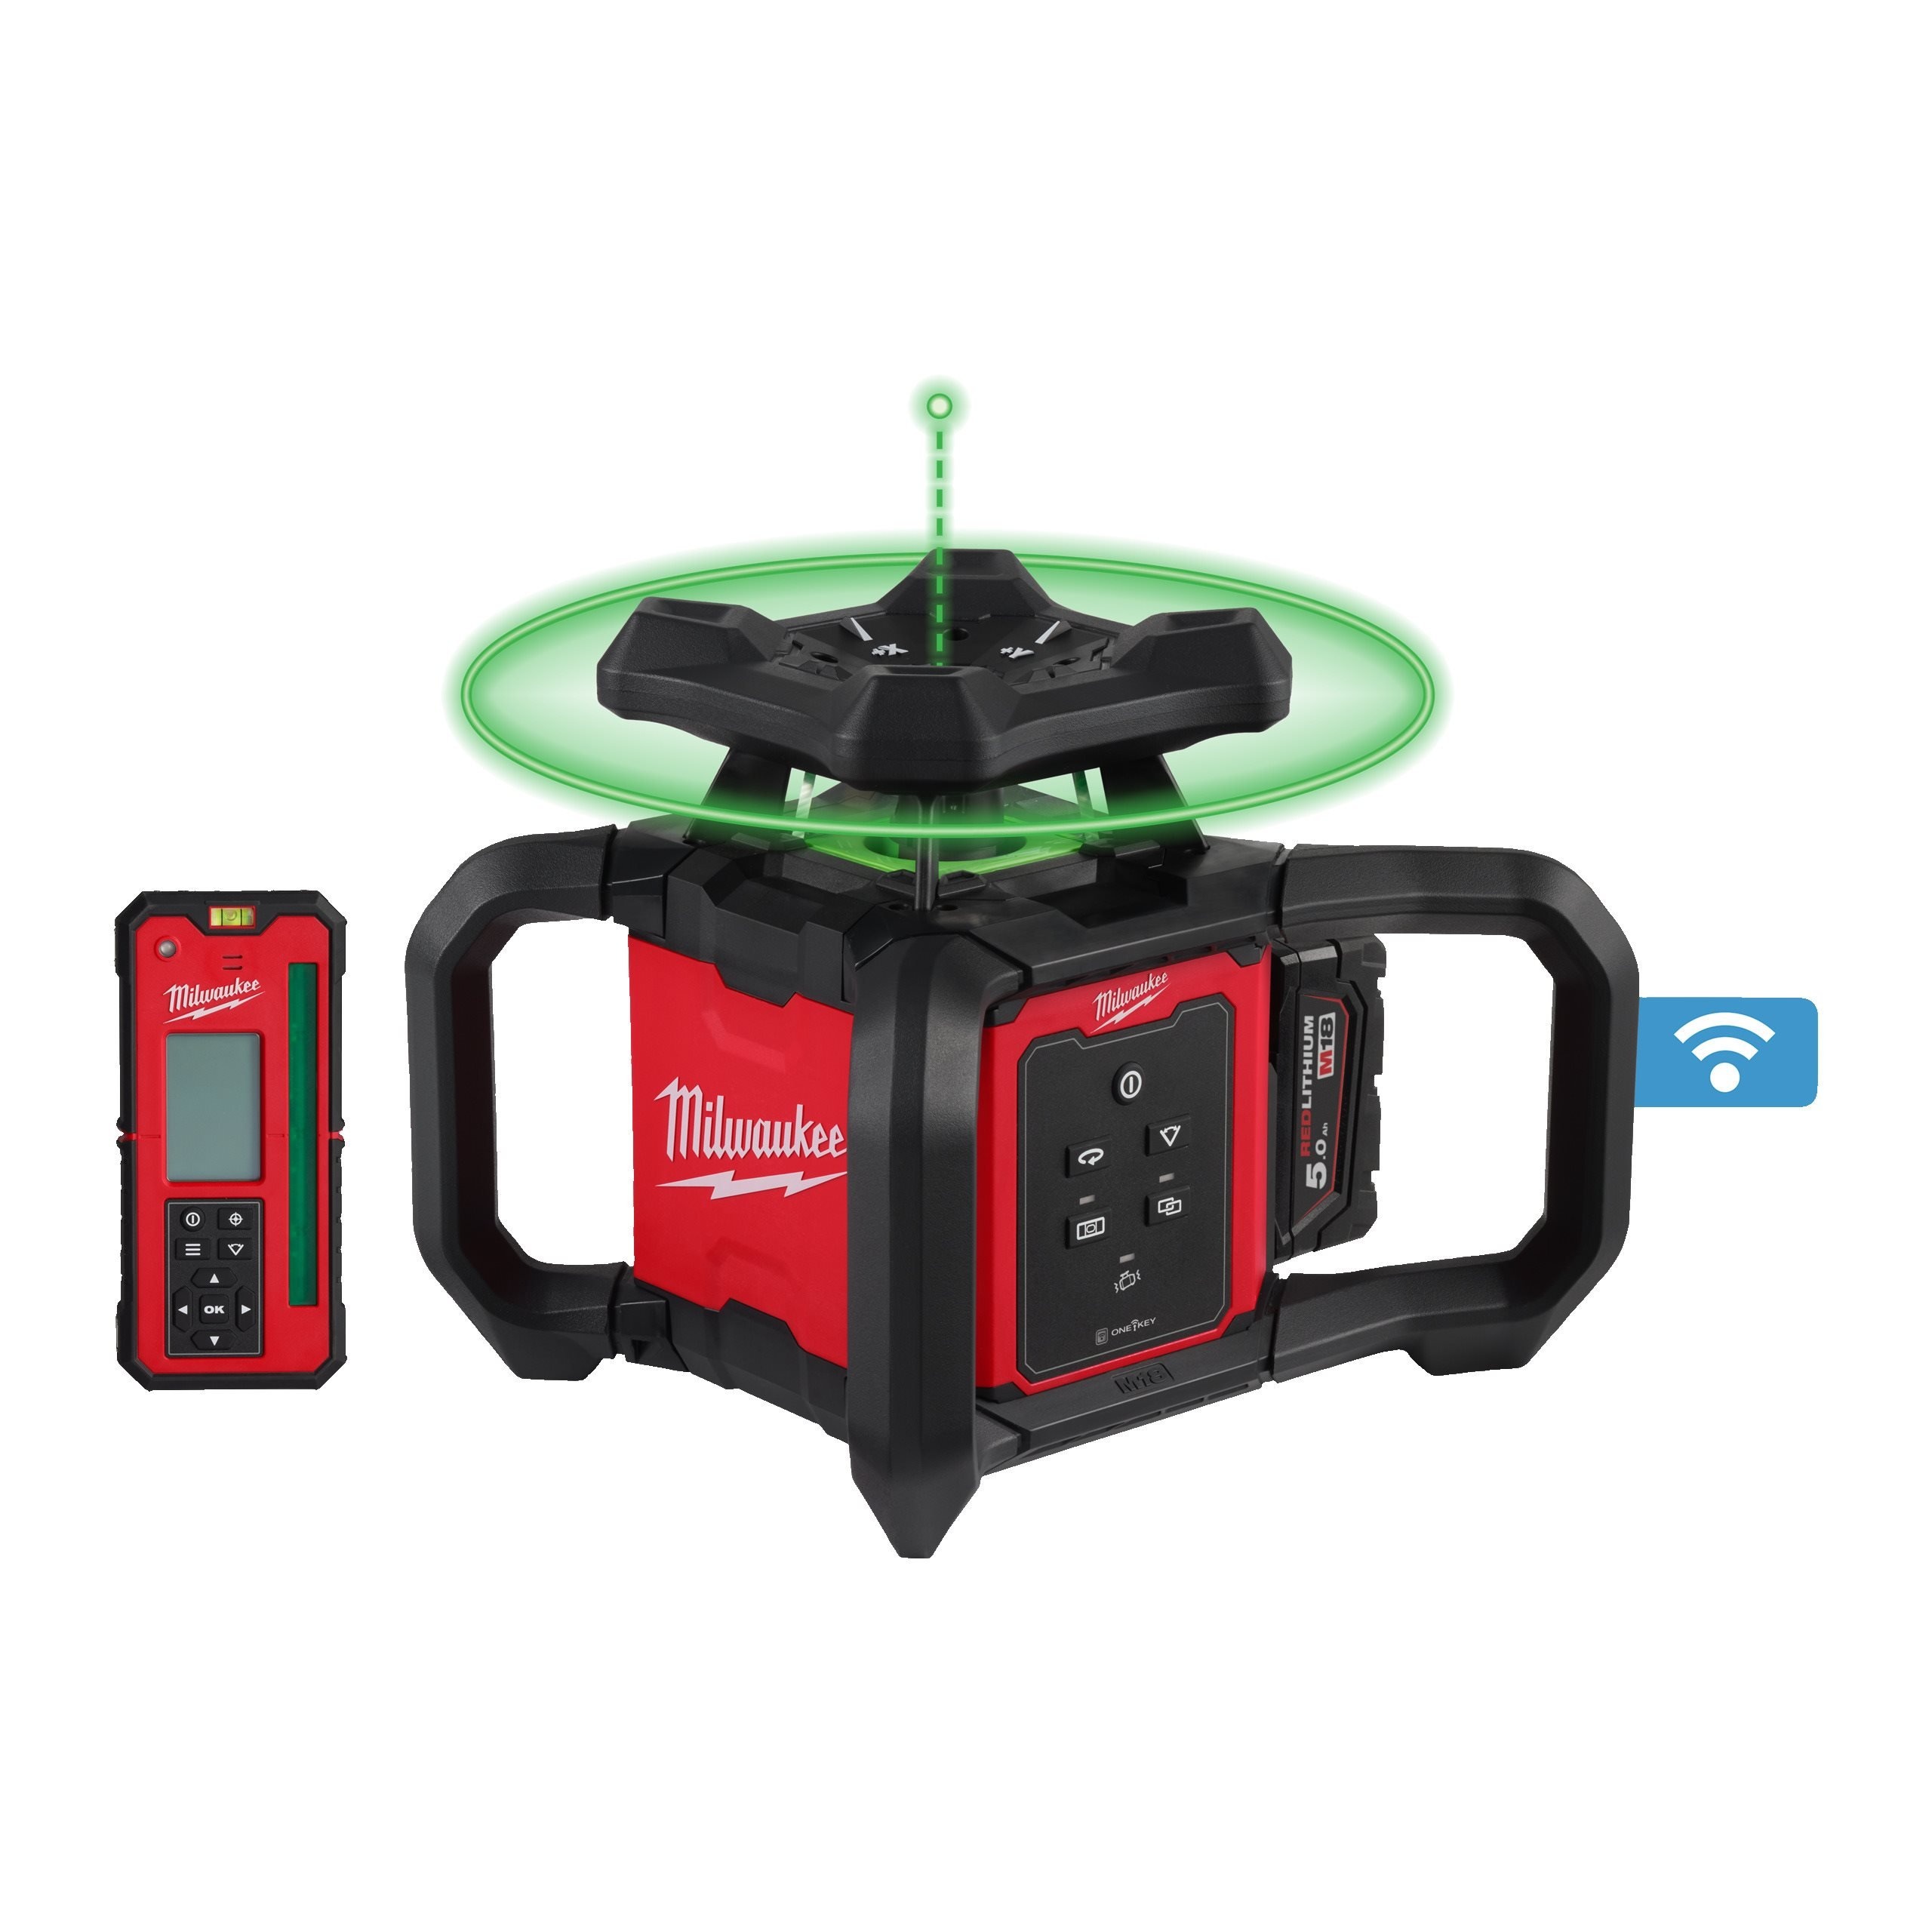
MILWAUKEE Livella Laser Rotante M18™ 300 m Raggio orizzontale e verticale verde a batteria con ONE-KEY™ RLOHVG300-501C
Progettato per lavori in interna ed esterna, per applicazioni a lunga distanza Individuazione automatica del centro con la semplice pressione di un pulsante, per un allineamento a lungo raggio Laser verde ad alta intensità, per massima visibilità: fino a 4 volte più visibile dei laser rossi Otturatori di mascheratura regolabili per prevenire le interferenze laser e il riflesso del laser dalle finestre Progettato per resistere alle condizioni più avverse del cantiere: classificazione IP66, resiste a cadute fino a 1.5 metri ±5° autolivellamento per configurazione rapida e precisa Portata di 300 metri (diametro) con il ricevitore (RD300G), ottimizzato per l'uso su lunghe distanze Schermo del ricevitore di facile lettura, display retroilluminato in mm e pollici sul retro e sul fronte per una chiara visibilità, sia per utilizzo all'aperto che al chiuso Il ricevitore RD300G con telecomando integrato consente la regolazione del laser a distanza Allarme urti con sensibilità regolabile per notificare all'utente lo spostamento o l'urto del laser Oltre 32 ore di autonomia con batteria M18™ 5 Ah Precisione ±1.6 mm a 30 metri Funziona con tutte le batterie M18™ MILWAUKEE® Il sistema ONE-KEY™ Tracking & Security offre gratuitamente un servizio di tracciamento e gestione dell'inventario basata su cloud, disponendo anche di funzionalità di blocco a distanza e di report delle applicazioni
Brand: Milwaukee
Category: Hardware > Tools > Measuring Tools & Sensors > Levels > Laser Levels > Rotary Laser Levels